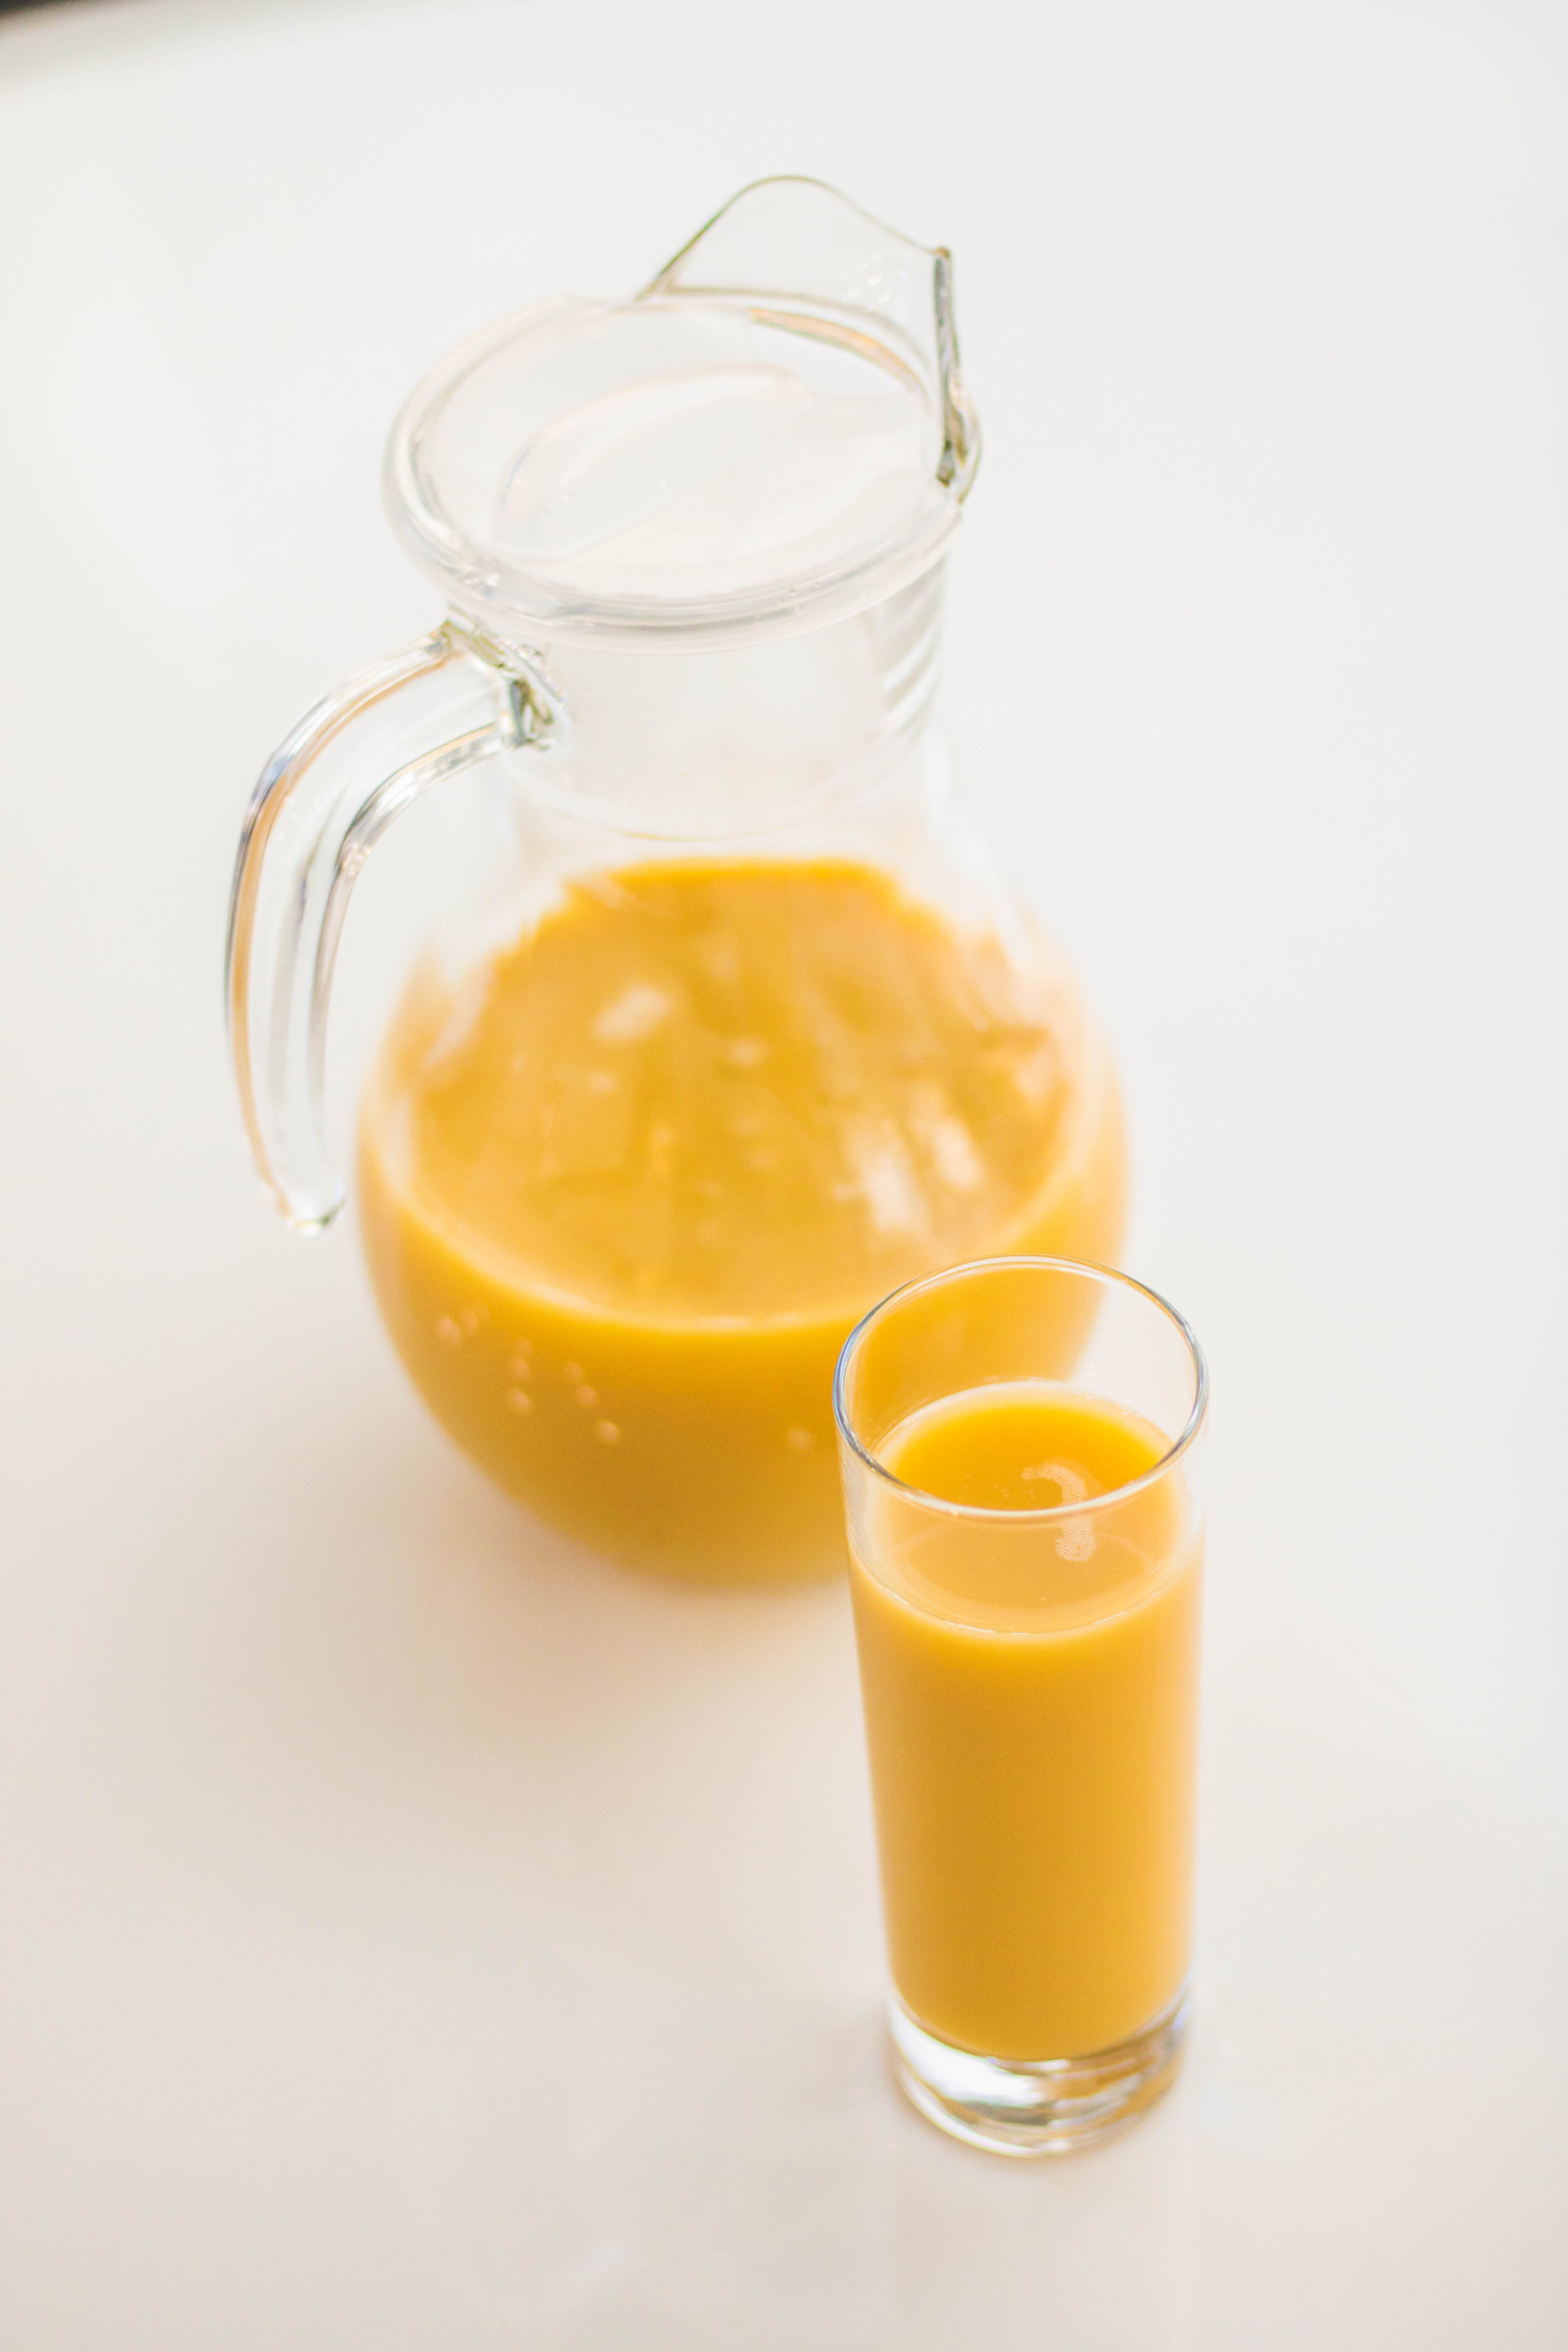
orange juice, juice, orange drink, food, fuzzy navel, drink, orange soft drink, ingredient, agua de valencia, advocaat, mimosa, harvey wallbanger, Sour mix, smoothie, Yujacha, liquid, Hot toddy, non alcoholic beverage, Barley water, meyer lemon, citrus, screwdriver, lemonade, orange, fruit